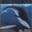
Label: whale